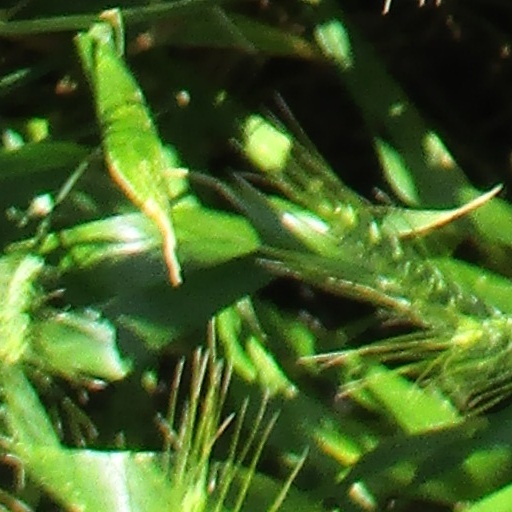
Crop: wheat